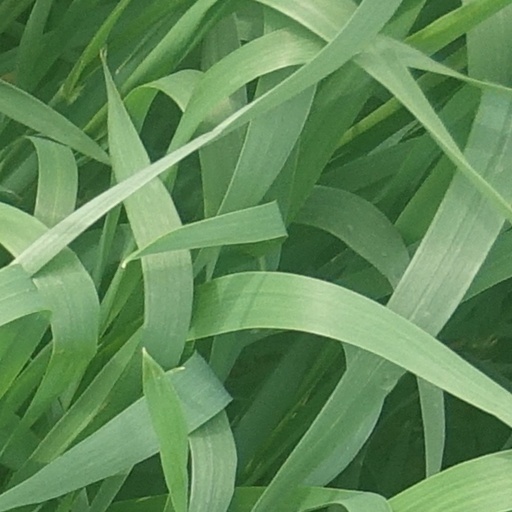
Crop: wheat